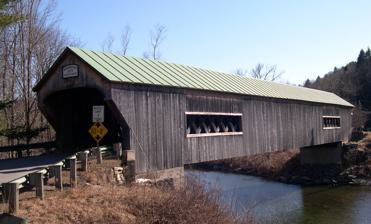
Building: Bartonsville Covered Bridge
Country: United States of America
Year built: 1871
United States historic place Bartonsville Covered Bridge U.S. National Register of Historic Places The Northeast approach to the Bartonsville bridge, March 28, 2006 prior to its destruction Show map of Vermont Show map of the United States Location Bartonsville, Vermont Coordinates 43°13′27.23″N 72°32′12.45″W / 43.2242306°N 72.5367917°W / 43.2242306; -72.5367917 Area 1 acre (0.40 ha) Built 1871 Architect Granger, Sanford NRHP reference No. 73000201 Added to NRHP July 2, 1973 The new Bartonsville covered bridge, taken from the Green Mountain Flyer excursion train, on the south side of the Williams River. The Bartonsville Covered Bridge is a wooden covered bridge in the village of Bartonsville, in Rockingham, Vermont , United States.  The bridge is a lattice truss style with a 151-foot span, carrying Lower Bartonsville Road over the Williams River .  It was built in 2012, replacing a similar bridge built in 1870 by Sanford Granger.  The 1870 bridge, which was listed on the National Register of Historic Places , was destroyed in 2011 in flooding caused by Hurricane Irene . History The bridge was built after the great flood of 1869 that changed the course of the river, replacing another covered bridge about 1/4 mile up the road where the river used to flow. The bridge is listed on the National Register of Historic Places . It was located on Lower Bartonsville Road, a paved road a short distance north from Vermont Route 103 . Nearby, to the east, is the Worrall Covered Bridge , also built by Granger. In the 1960s, a Town of Rockingham gravel truck fell through the bridge cutting off cars from Lower Bartonsville Village from the direct link to Vermont Route 103 until the floor was replaced. In the early 1980s extensive renovations were conducted on the bridge, including replacing the abutment on the north side of the bridge, reinforcing the original stone abutments on the south side of the bridge, and replacing the roof and the weathered siding. Destruction by Hurricane Irene and replacement On August 28, 2011, the bridge was destroyed by flash flooding caused by excessive rainfall from Hurricane Irene 's landfall on the U.S. East Coast. An effort to rebuild the structure was supported by town officials, who voted to use the bridge's insurance money to build another covered bridge. The new bridge was opened on January 26, 2013. See also National Register of Historic Places listings in Windham County, Vermont List of bridges on the National Register of Historic Places in Vermont List of Vermont covered bridges Old Blenheim Bridge , a covered bridge in upstate New York, also destroyed by Tropical Storm Irene; rebuilt in 2017 References